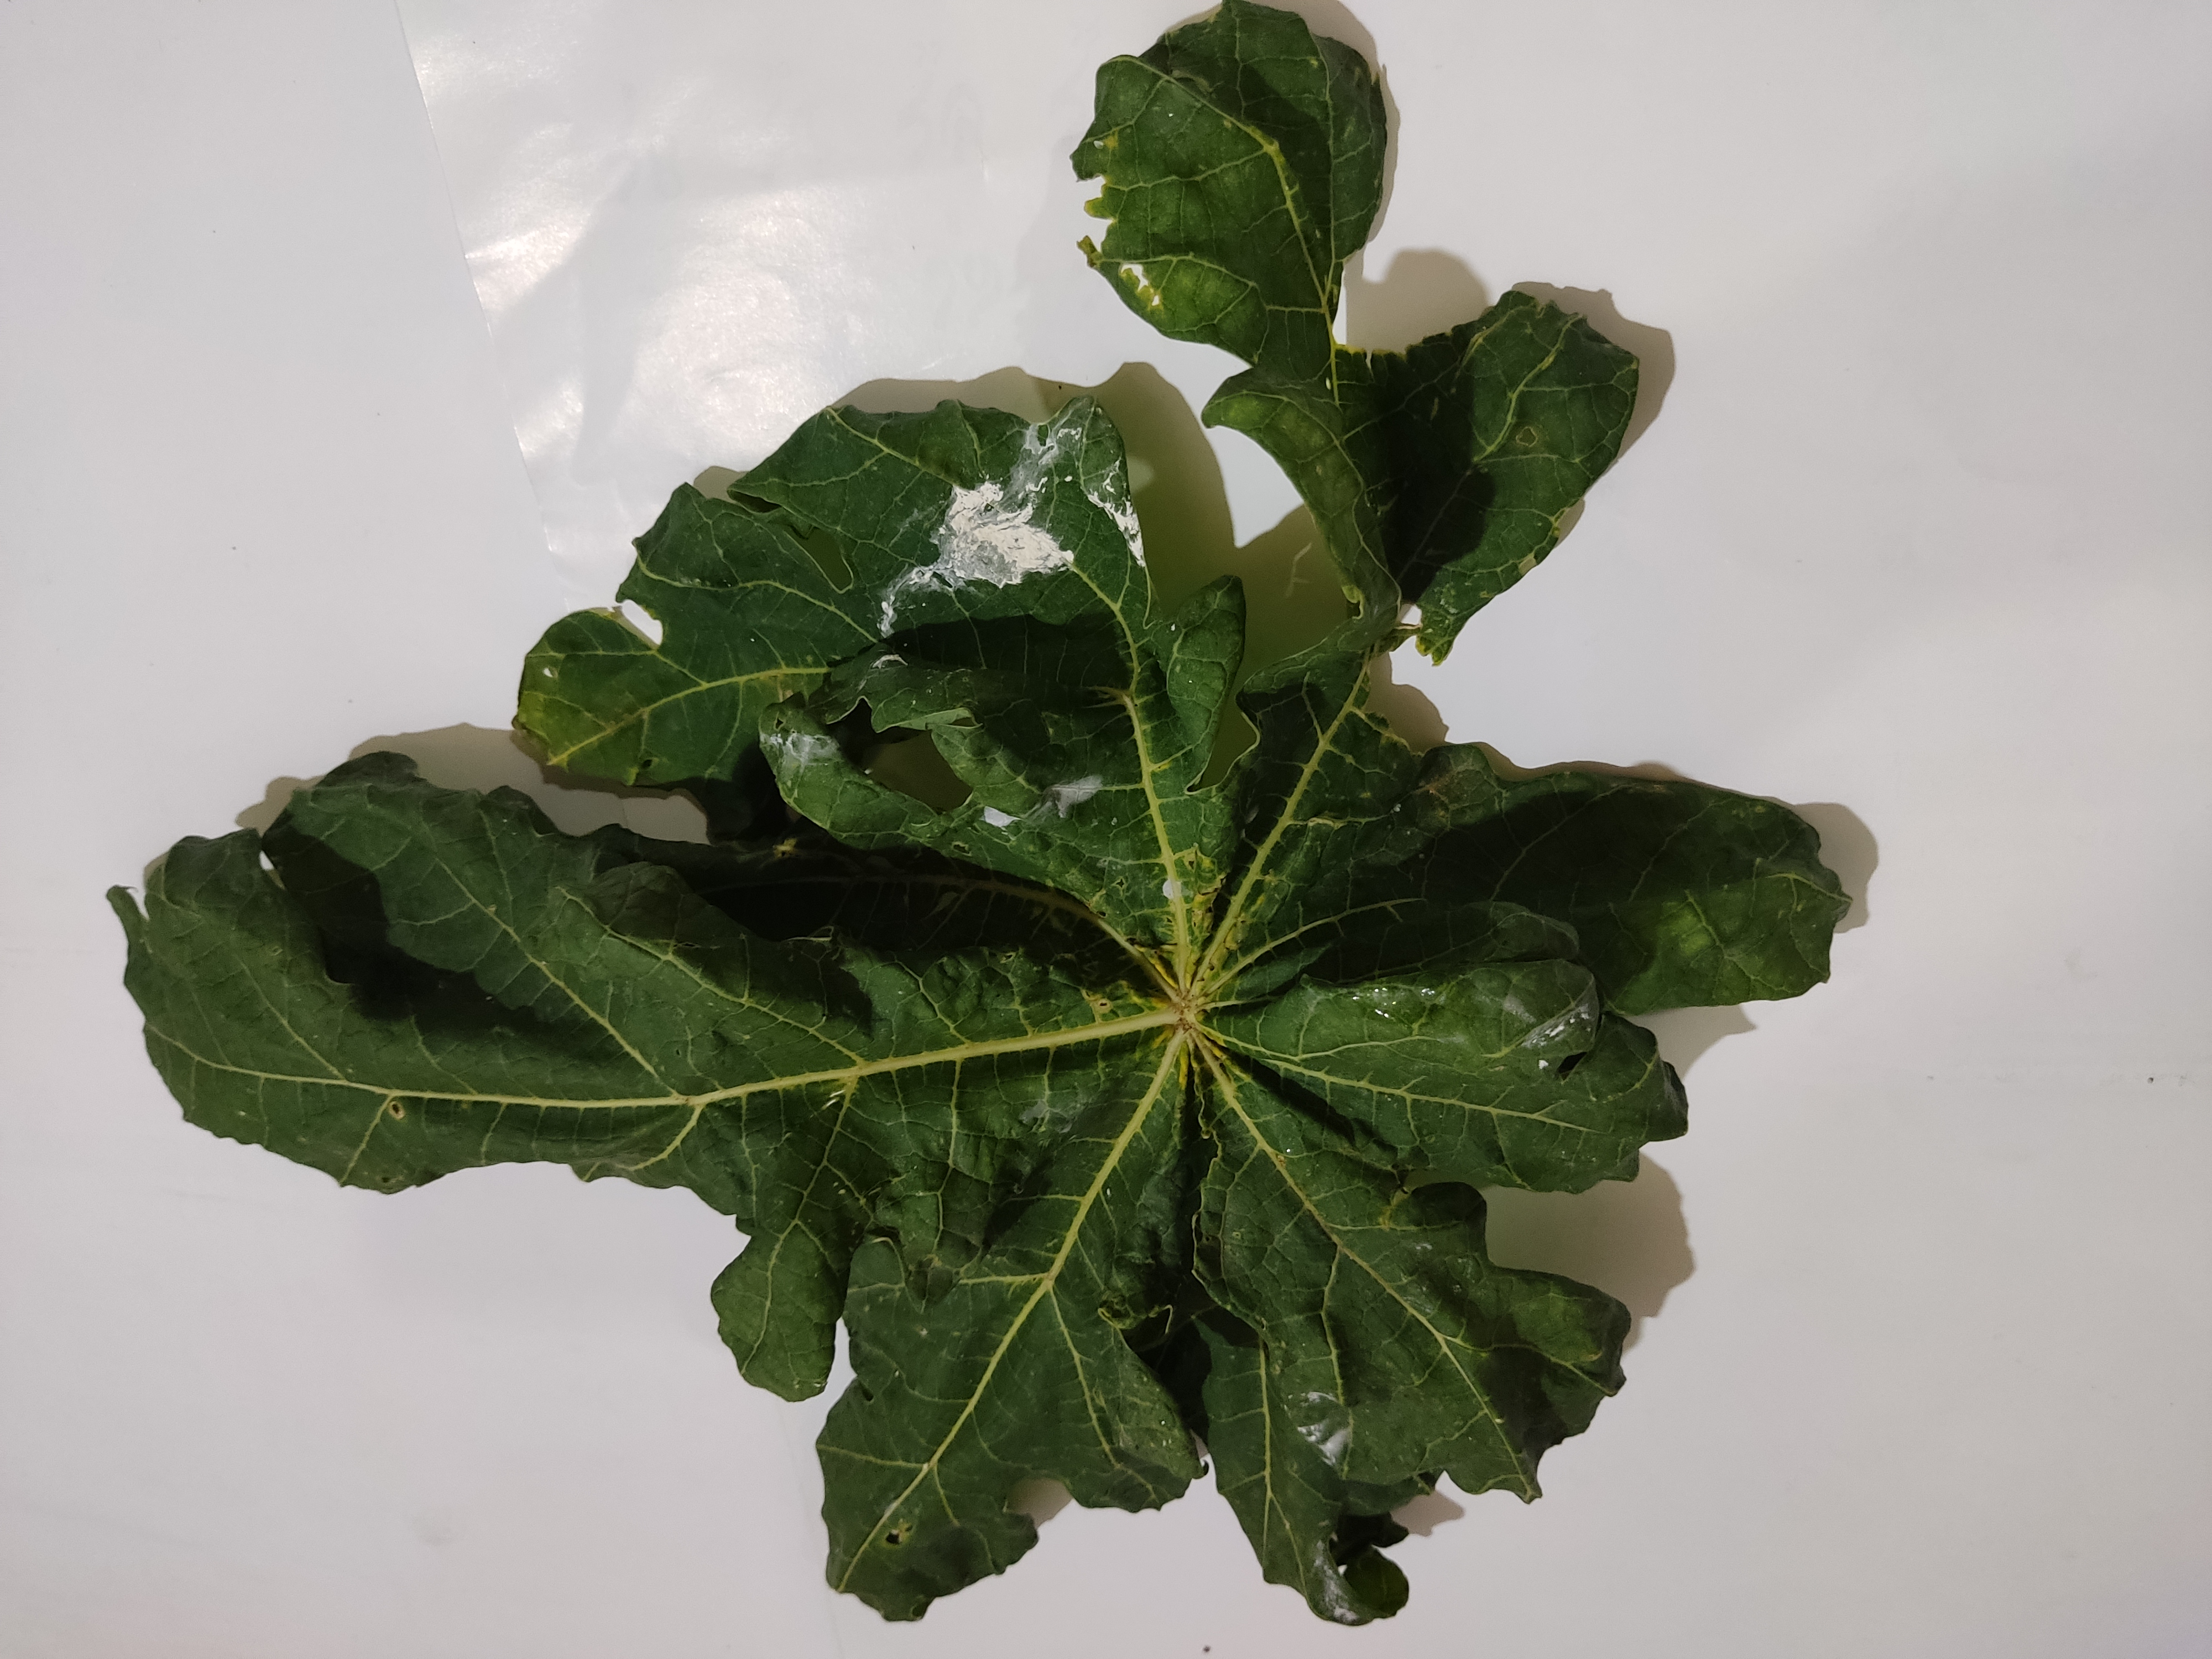
Label: Leaf Curl